NEFERT

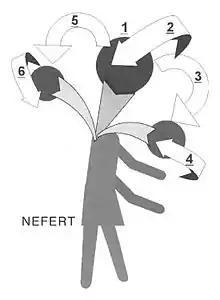
NEFERT

The test consists of six movements, which can also be distinguished into four phases. The movements are performed by the patient in a standing position.